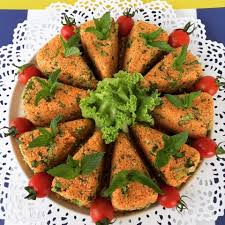
Yemek: kisir